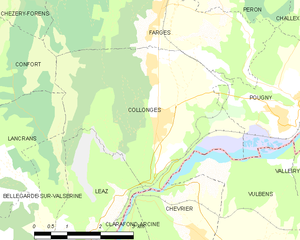
Carte des communes françaises: Collonges